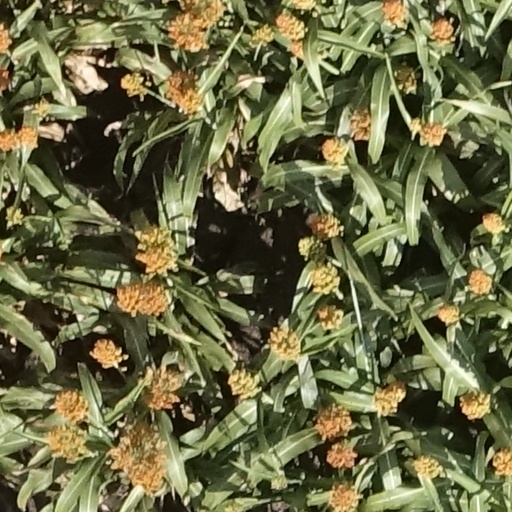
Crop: sorghum